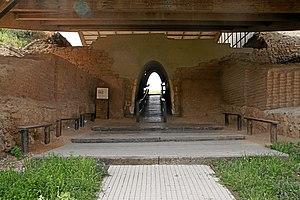
Canaan /kanaɑ̃/ désigne une région et une civilisation du Proche-Orient ancien située le long de la rive orientale de la mer Méditerranée. Cette région correspond plus ou moins aujourd'hui aux territoires réunissant l’État d'Israël, la Palestine, l'ouest de la Jordanie, le Liban et l'ouest de la Syrie. On appelle Cananéens les habitants de ce territoire à l'Âge du bronze, parfois appelé pour cette région « période cananéenne », plus spécifiquement au IIᵉ millénaire av. J.‑C.